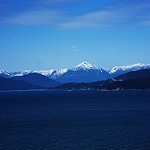
Label: mountain